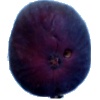
Label: fig